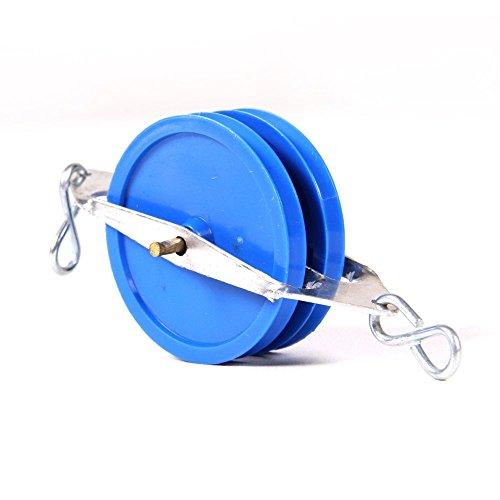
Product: hand2mind Double Pulley, Set of 5
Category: Industrial & Scientific | Power Transmission Products | Pulleys & Sheaves
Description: Set of 5 double pulleys.
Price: $11.49
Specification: Product Dimensions:         5.7 x 5.3 x 1.6 inches ; 8 ounces    |Shipping Weight: 8 ounces (View shipping rates and policies)|Domestic Shipping: Item can be shipped within U.S.|International Shipping: This item can be shipped to select countries outside of the U.S.  Learn More|ASIN: B008AK65O2|Item model number: 16160|    #2674    in Science Kits & Toys    |    #256    in Mechanical Pulleys    |    #3449    in Science Education Supplies